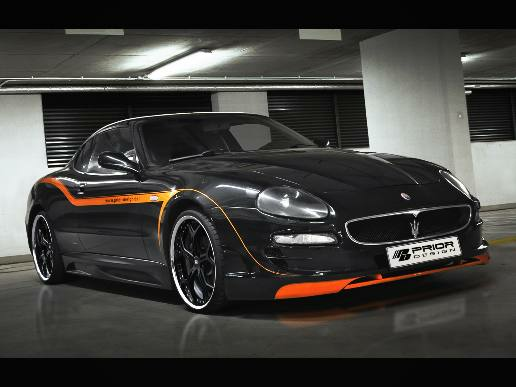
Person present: No